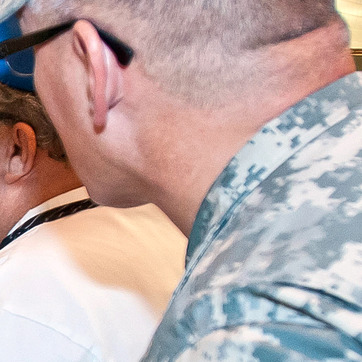
Material: skin